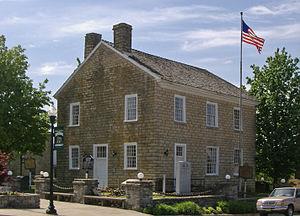
Le comté de Green est un comté de l'État du Kentucky, aux États-Unis, fondé en 1793. Son siège est basé à Greensburg.